Peter Rowan

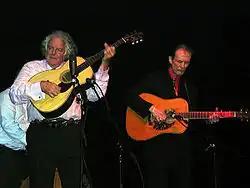
Rowan (left) performing with Tony Rice in 2008

Rowan's career in bluegrass started in 1964 as part of Monroe's Blue Grass Boys. Bluegrass musician Bill Monroe thought that Rowan sounded like himself. “When the two harmonized together, they were said to reach ‘heavenly heights.’" Rowan co-wrote ‘Walls Of Time’ with Monroe, which has since become a bluegrass standard.